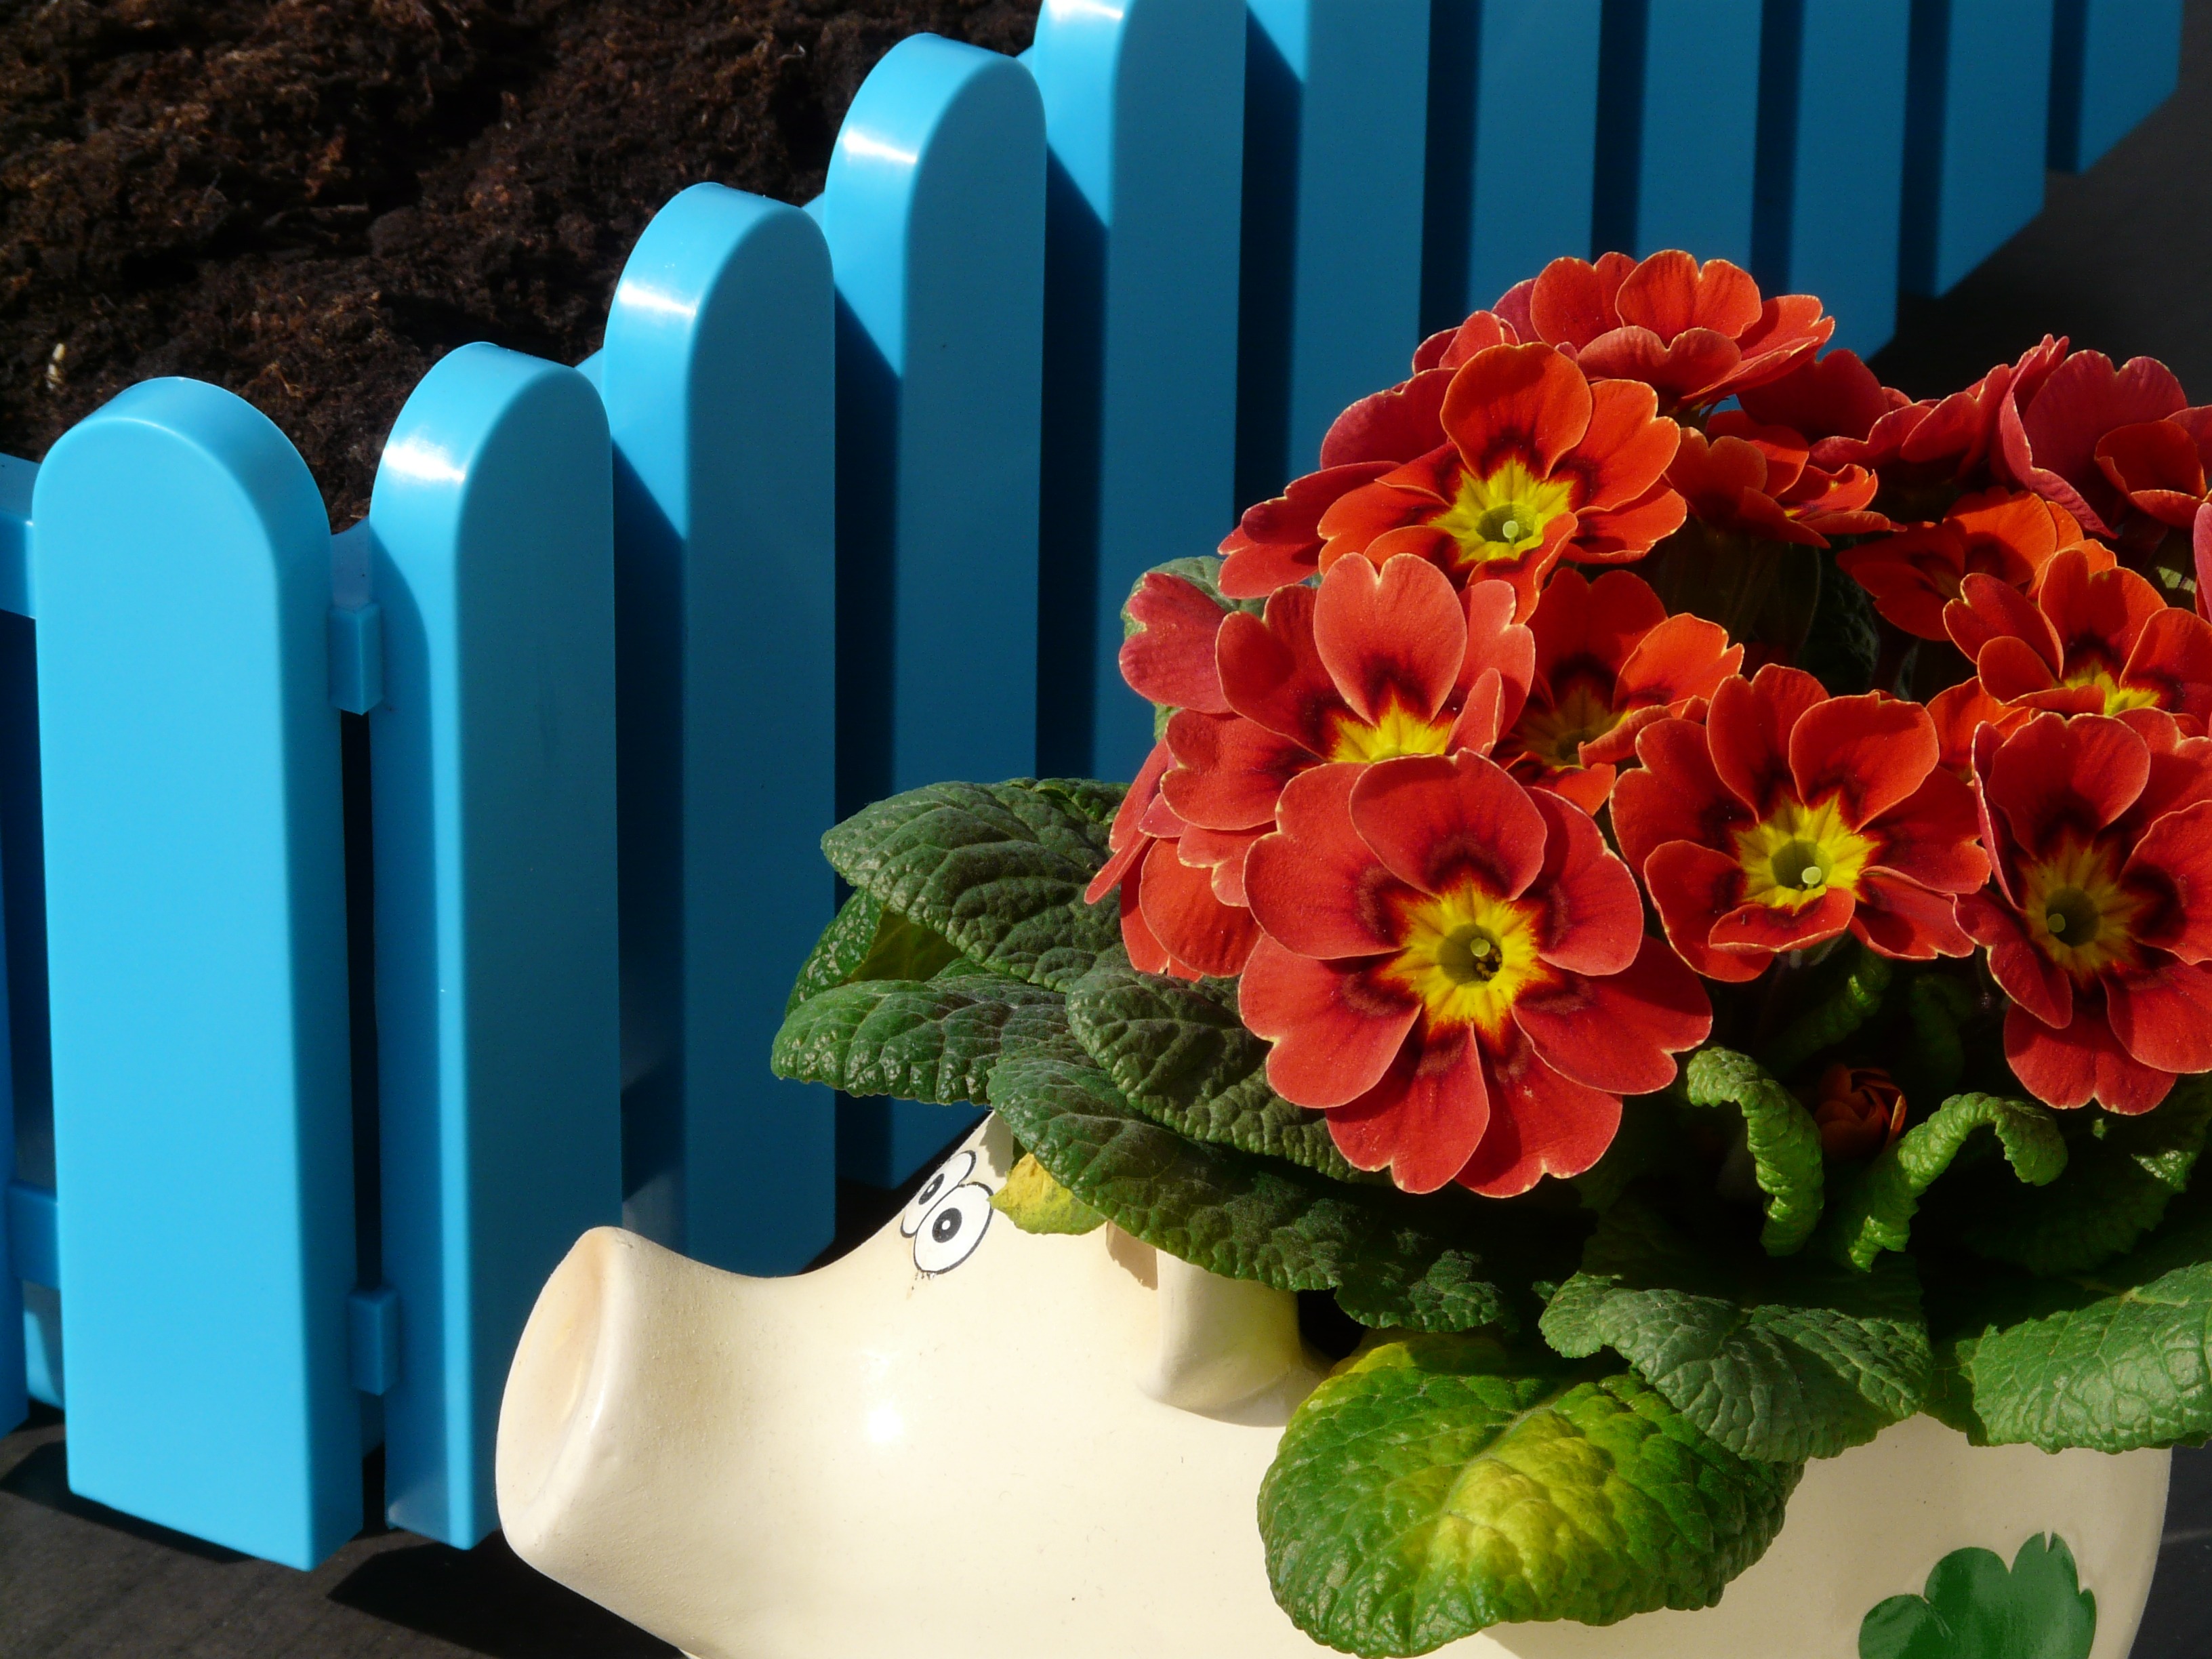
plant, flower, petal, balcony, red, blue, flowers, primrose, piglet, floristry, primula, flower box, flowering plant, land plant